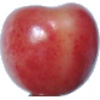
Label: Cherry Rainier 1